Cichlid

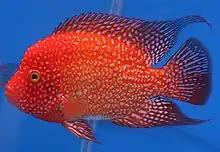
The "red Texas cichlid" is not a Texas cichlid ("Herichthys cyanoguttatus") but a cross-genus hybrid of "Herichthys" and "Amphilophus" parents.

Some cichlids readily hybridize with related species, both in the wild and under artificial conditions. Other groups of fishes, such as European cyprinids, also hybridize. Unusually, cichlid hybrids have been put to extensive commercial use, in particular for aquaculture and aquaria. The hybrid red strain of tilapia, for example, is often preferred in aquaculture for its rapid growth. Tilapia hybridization can produce all-male populations to control stock density or prevent reproduction in ponds.